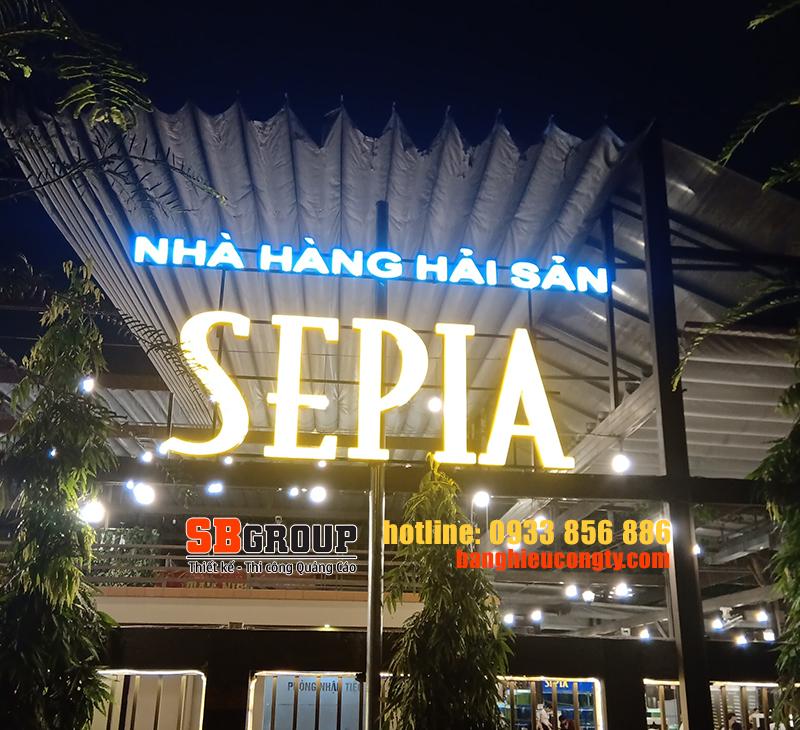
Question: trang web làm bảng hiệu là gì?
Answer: banghieucongty. com